FIFA World Cup

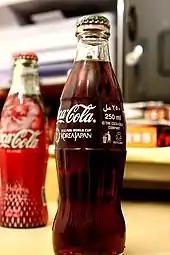
A Coca-Cola bottle promoting the 2002 World Cup in South Korea and Japan

The host country is now chosen in a vote by FIFA's Council. This is done under an exhaustive ballot system. The national football association of a country desiring to host the event receives a "Hosting Agreement" from FIFA, which explains the steps and requirements that are expected from a strong bid. The bidding association also receives a form, the submission of which represents the official confirmation of the candidacy. After this, a FIFA designated group of inspectors visit the country to identify that the country meets the requirements needed to host the event and a report on the country is produced. The decision on who will host the World Cup is usually made six or seven years in advance of the tournament. There have been occasions where the hosts of multiple future tournaments were announced at the same time, as was the case for the 2018 and 2022 World Cups, which were awarded to Russia and Qatar, with Qatar becoming the first Middle Eastern country to host the tournament.